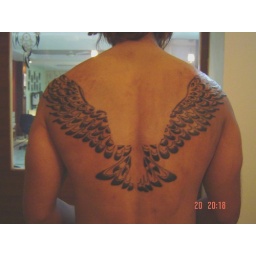
flying in a blue dream